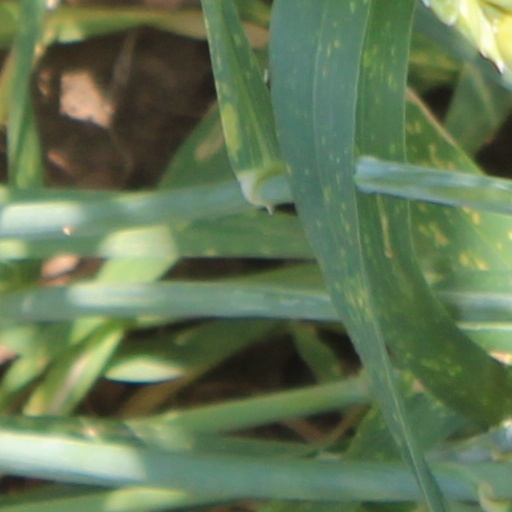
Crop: wheat